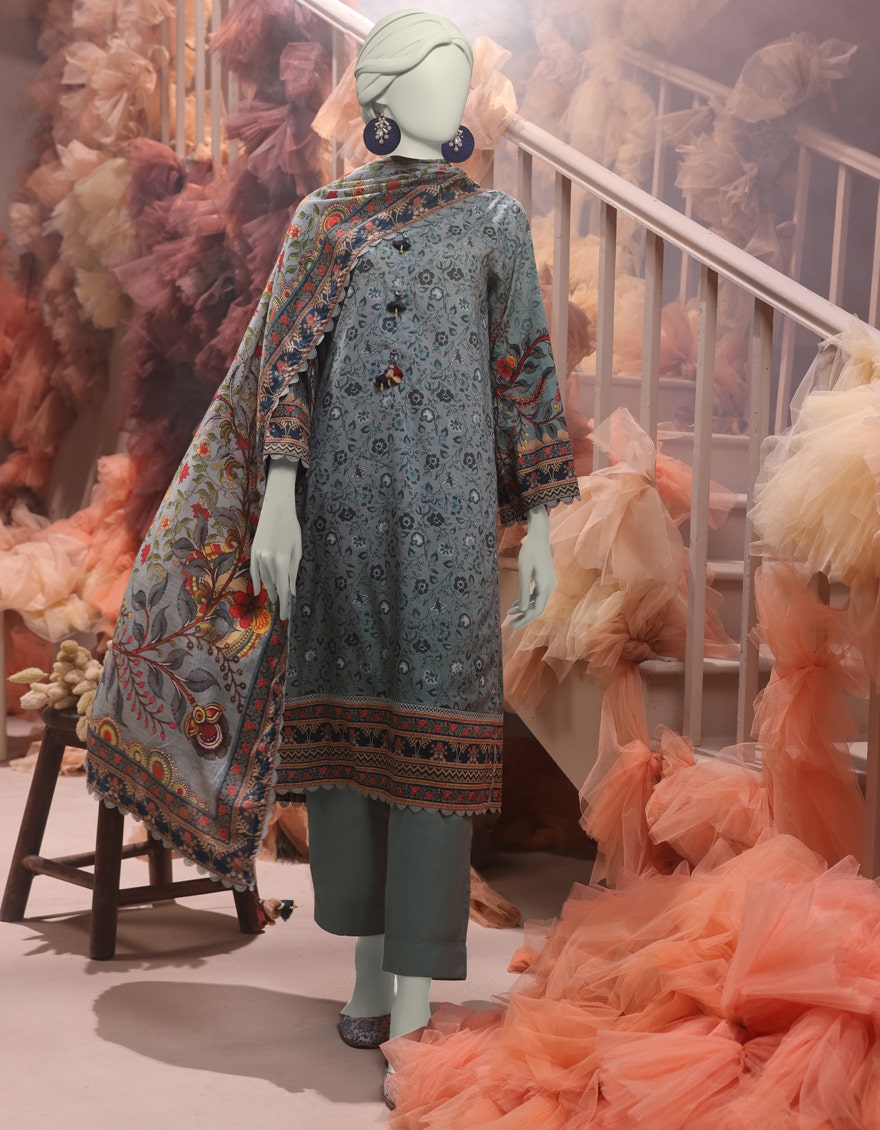
blue multi embroidered lawn suit